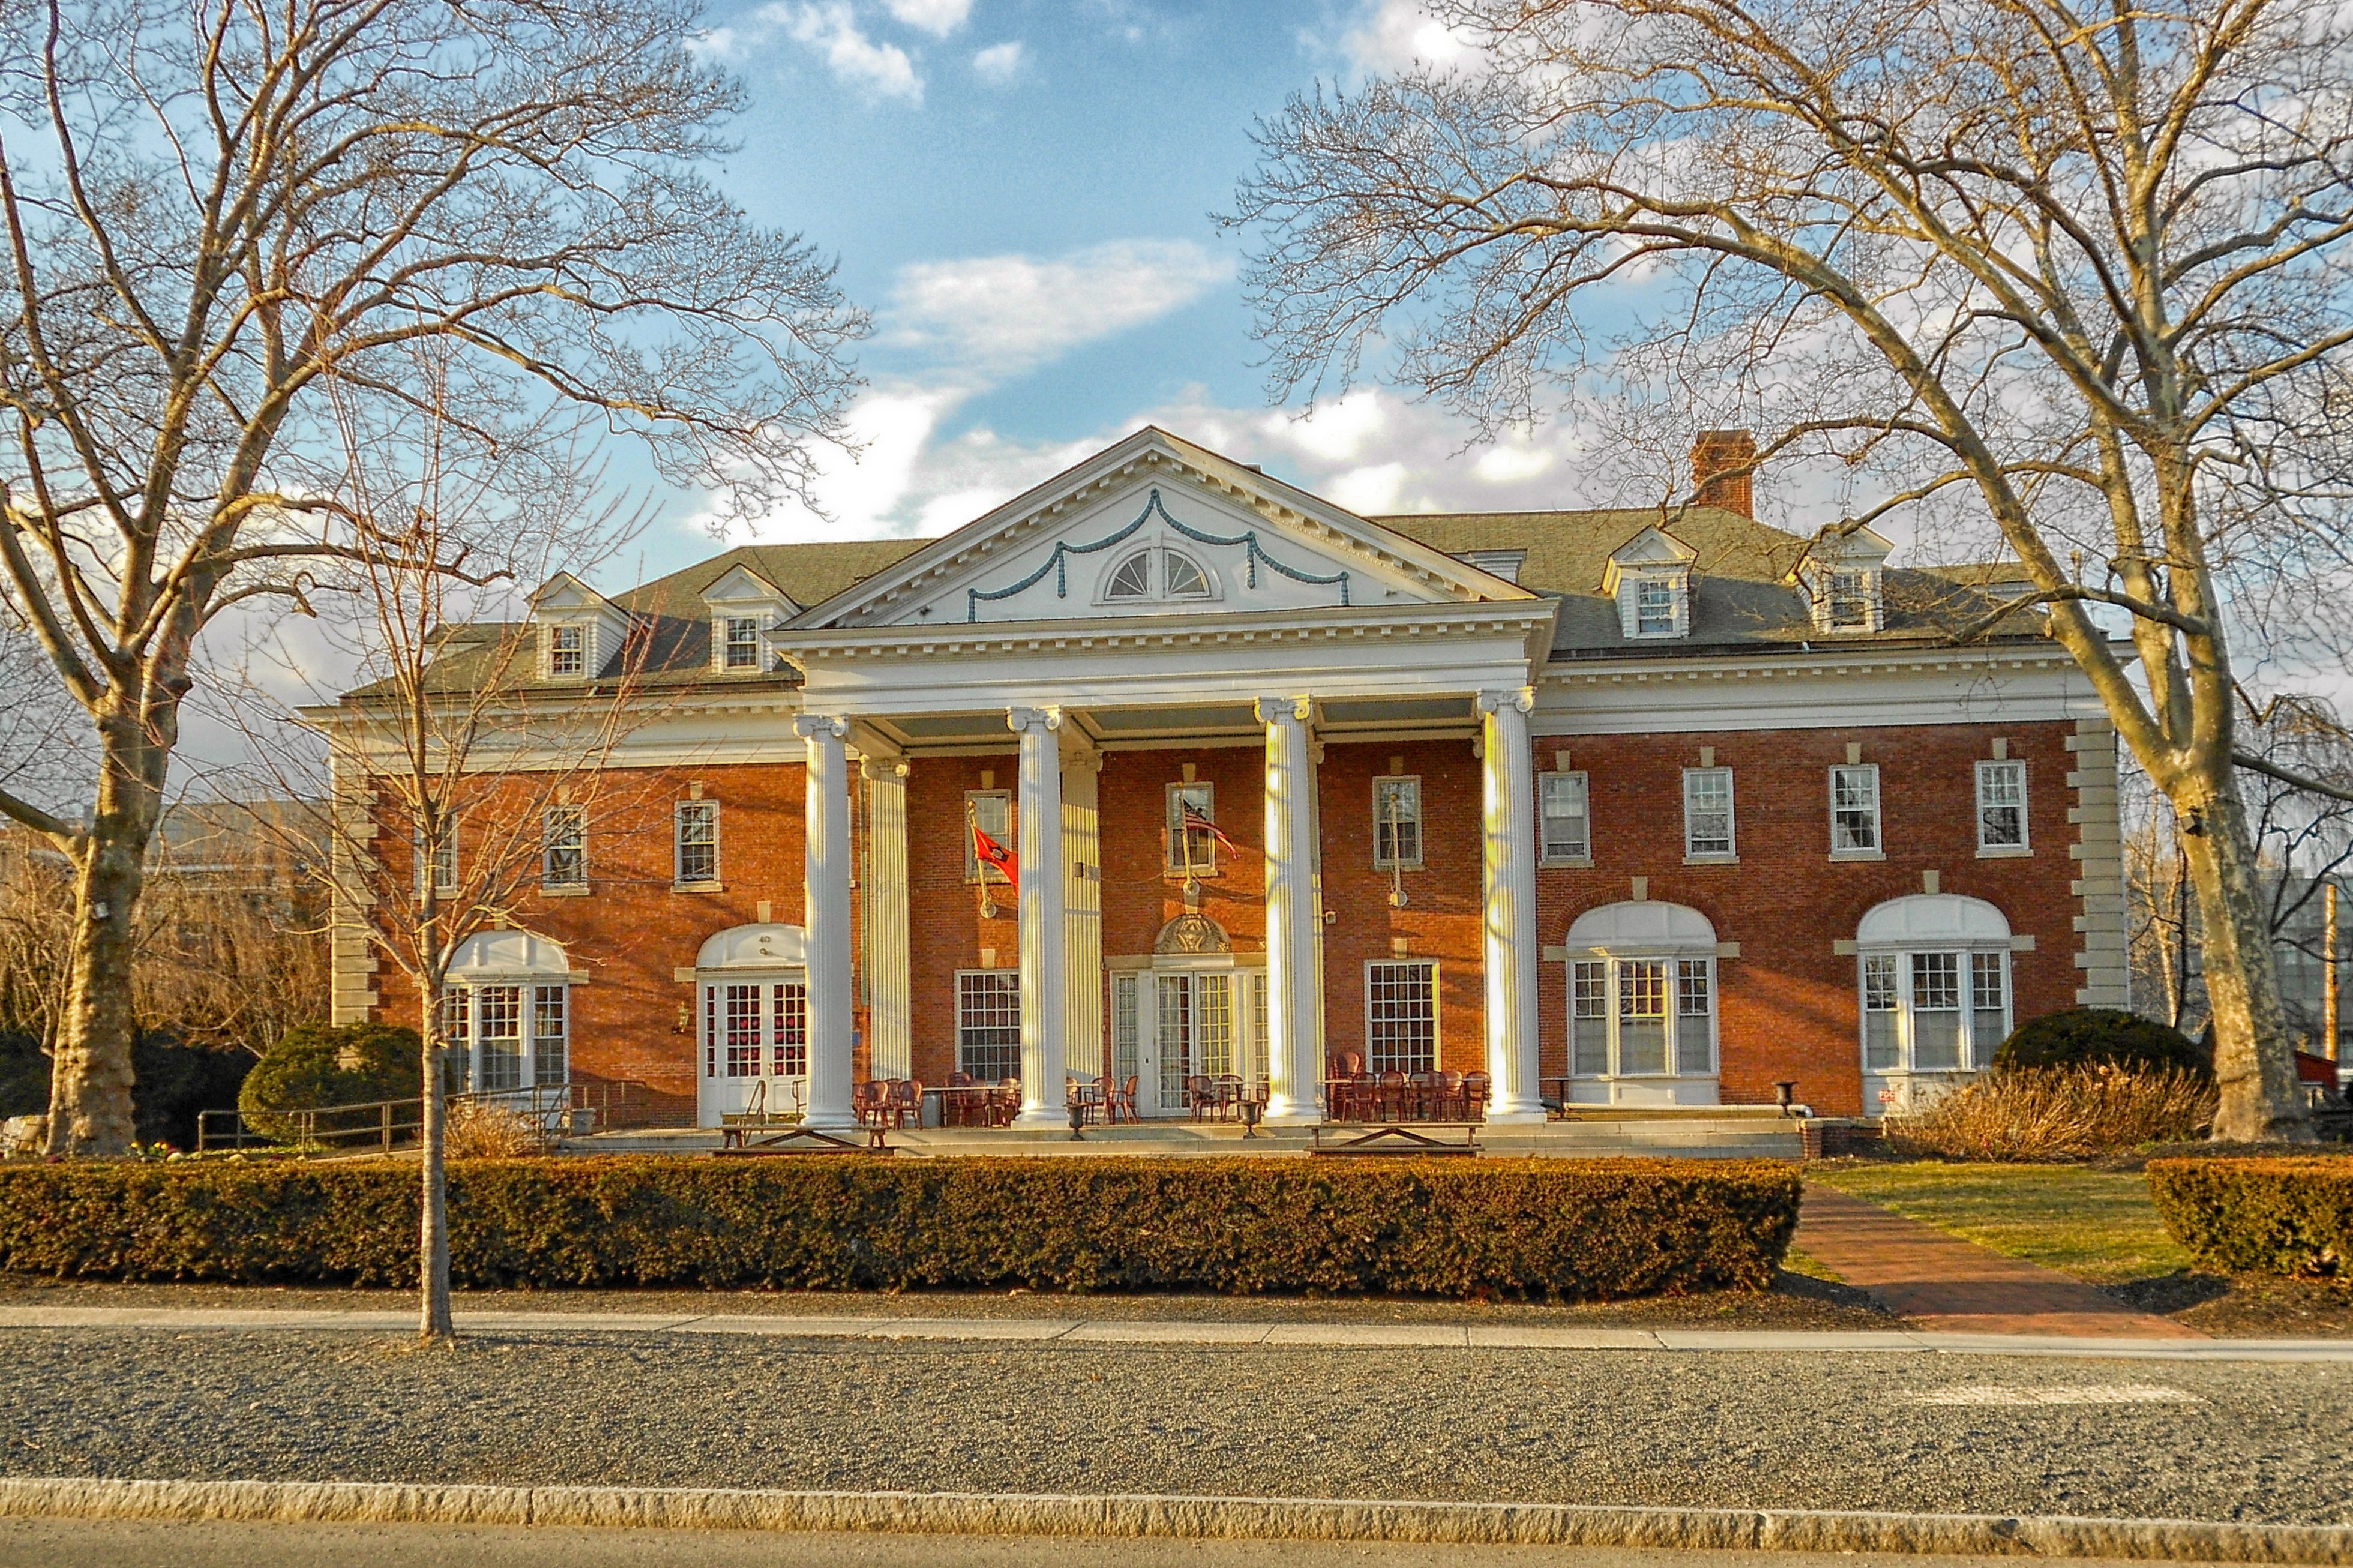
landscape, architecture, mansion, house, building, palace, home, suburb, scenic, landmark, facade, property, trees, hdr, school, campus, estate, courthouse, neighbourhood, manor house, real estate, stately home, new jersey, residential area, princeton university, dining club